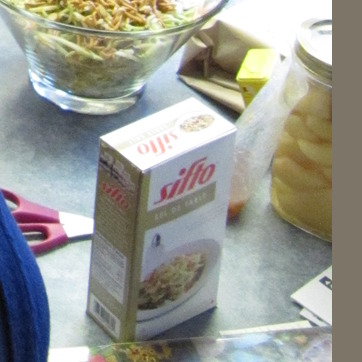
Material: paper